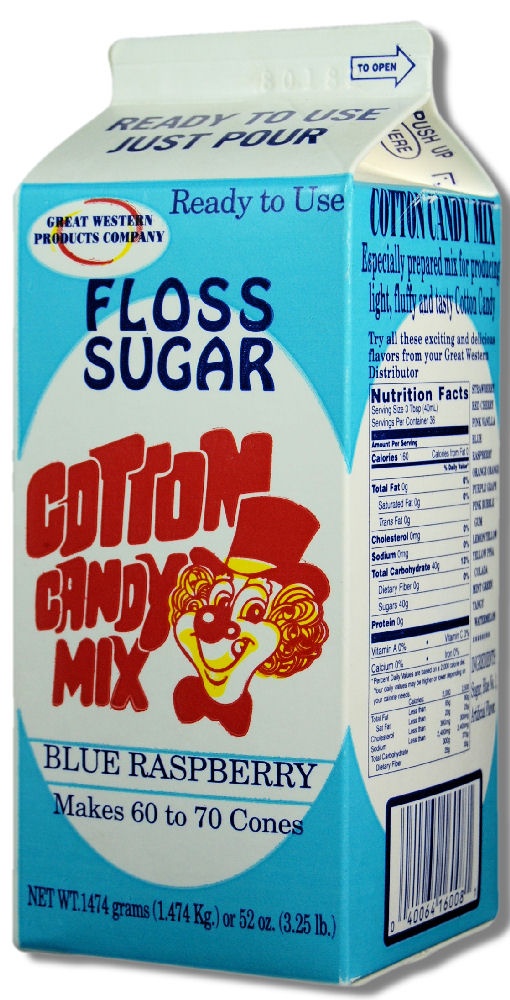
Great Western Floss Sugar Blue Raspberry 3.25 Pound Each - 6 Per Case.
This delicious ready-to-use Floss Sugar is designed to pour directly into any cotton candy machine. Our special blend of sugar, flavor and color are sure to make the perfect cotton candy every time. Packaged in half gallon cartons. Reclosable carton containers will allow you to change colors and flavors easily. Available in several popular flavors. Fluffy and colorful, cotton candy is a fairground staple and one of the most iconic treats for circuses. Most people know that cotton candy is nothing more than spun sugar with some color added to it. That doesn't stop it from being extremely popular. Ingredients: Sugar, Artificial Raspberry Flavor, Blue # 1, Blue # 1 Lake Allergens: Not Available Storage: STORE IN A COOL DRY PLACE FREE FROM DRASTIC TEMPERATURE CHANGES
Brand: GREAT WESTERN PRODUCTS
Category: Food, Beverages & Tobacco > Food Items > Cooking & Baking Ingredients > Floss Sugar